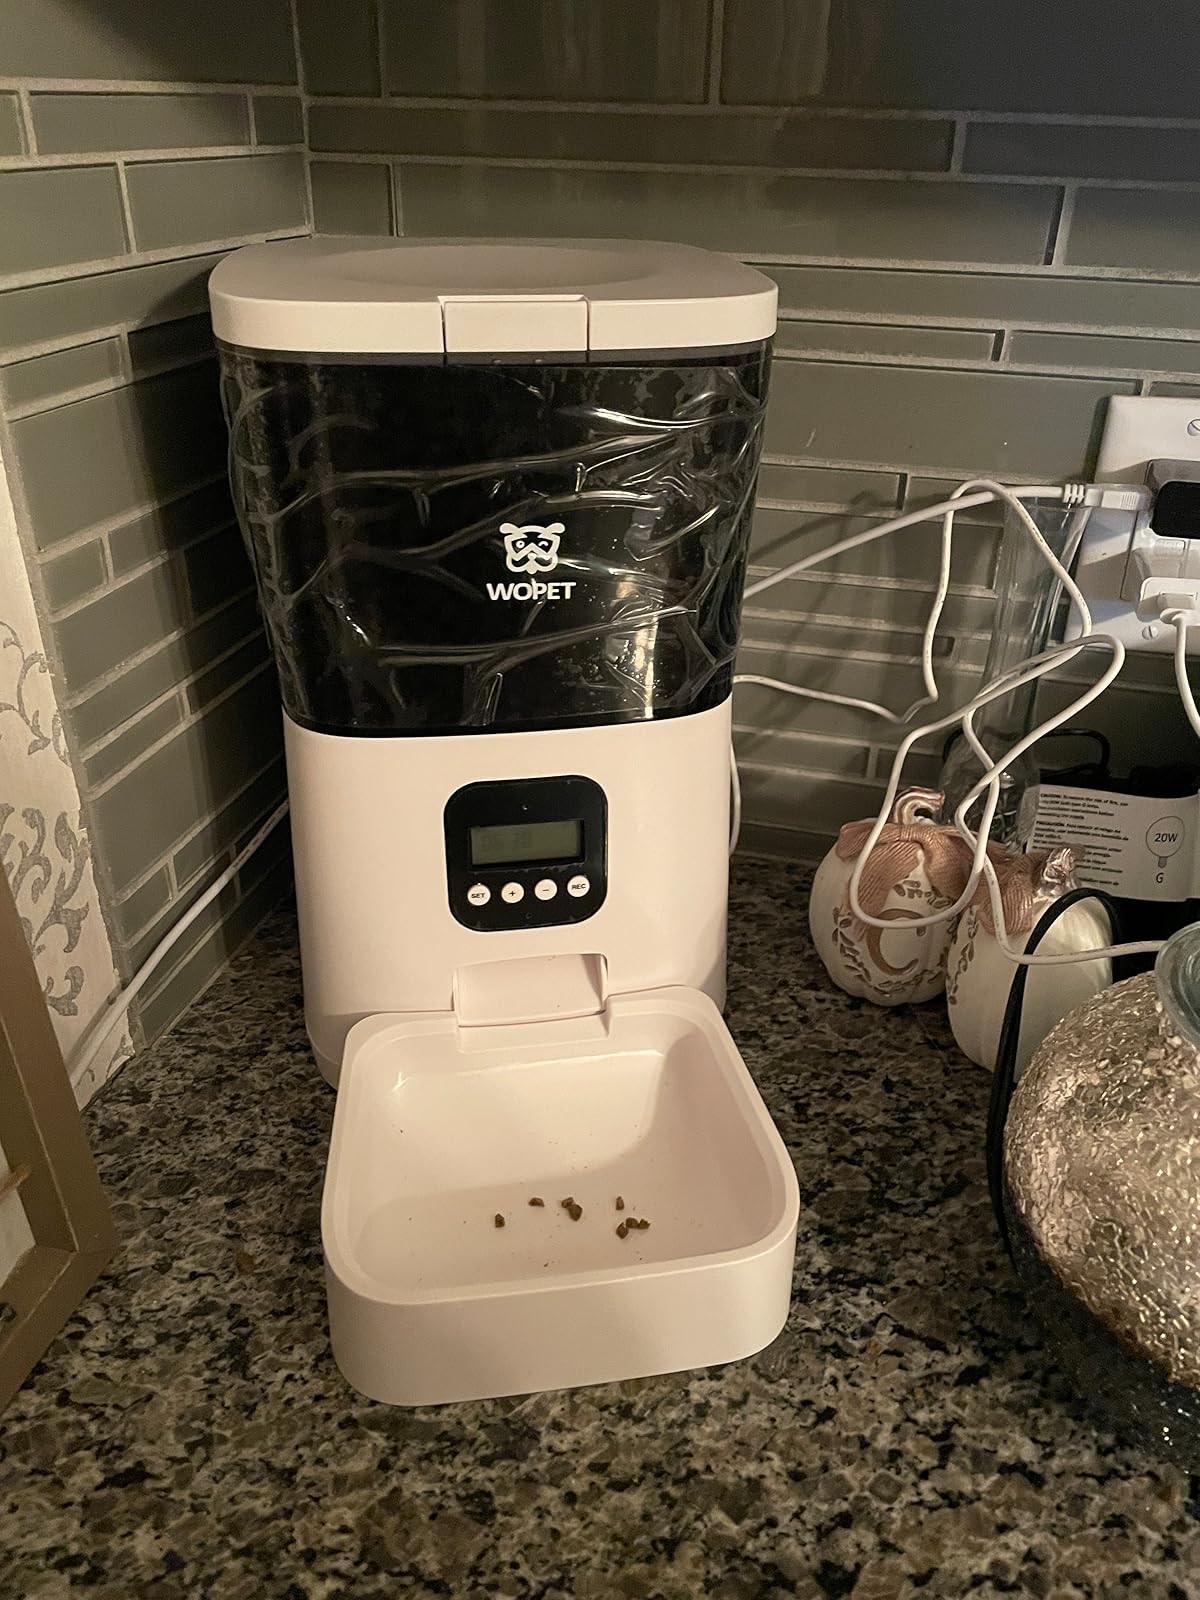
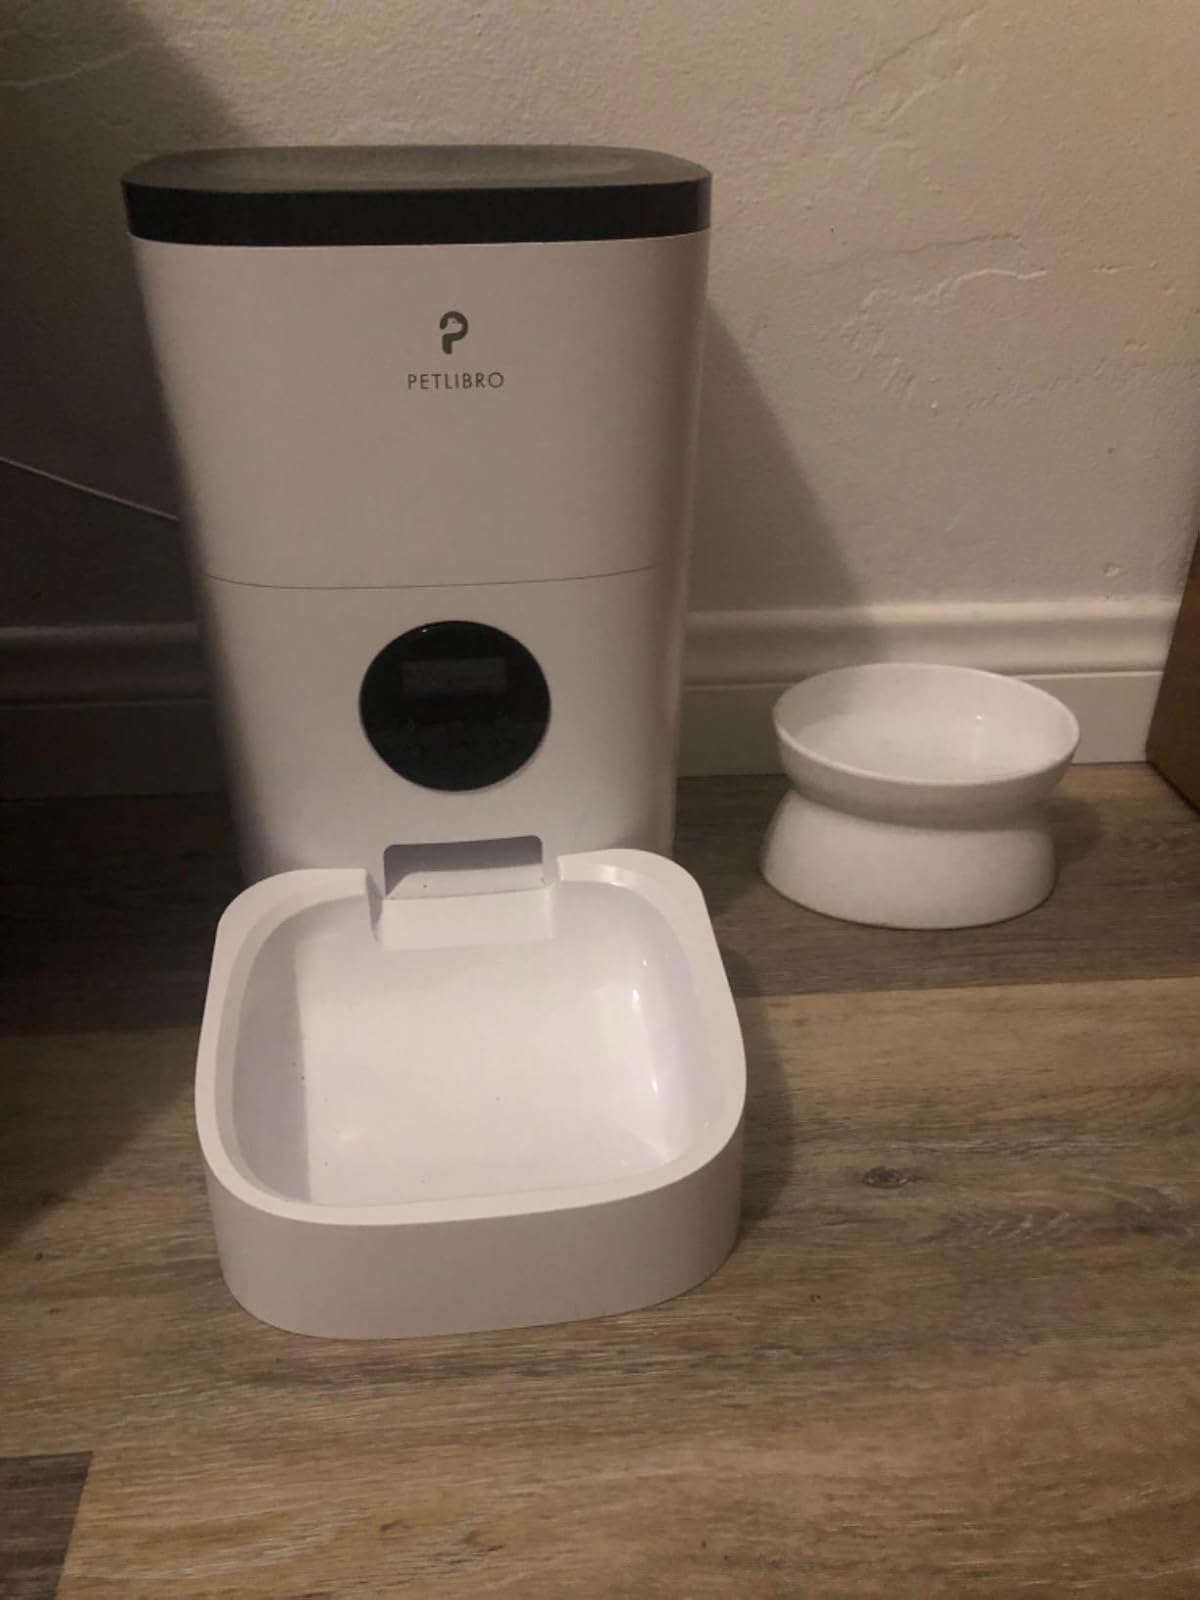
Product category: items_feeder
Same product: no